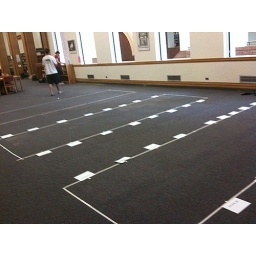
Roz taped out the floor and labeled which cabinet goes in each designated spot.